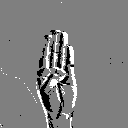
ASL letter: b